Wong Cho-lam

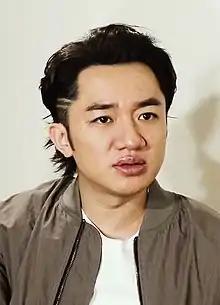

Wong Cho-lam (born Wong Ho-yin; 9 January 1980) is a Hong Kong entertainer currently working as the Chief Creative Officer of TVB. He works as a stage actor, stage director, television actor, voice actor, DJ, television host, lyricist, scriptwriter and singer. He is also the host of Hunan TV's "World's Got Talent".